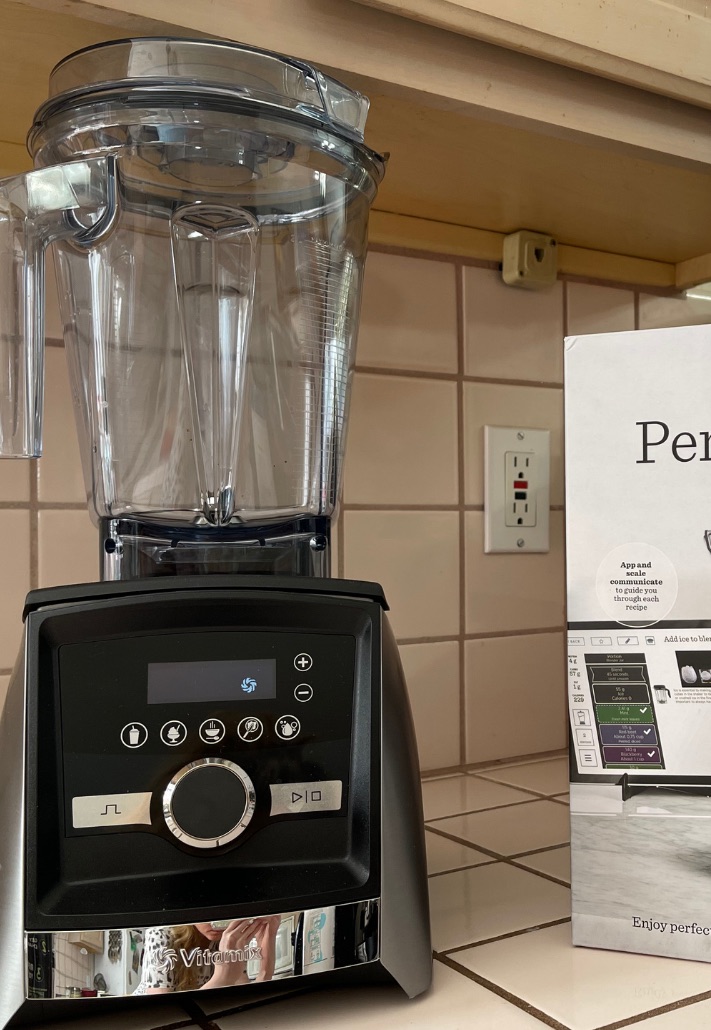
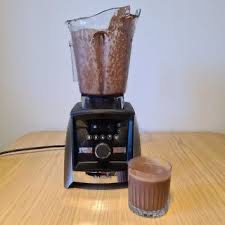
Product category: items_blender
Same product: yes